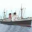
Label: ship